Mogens Lassen

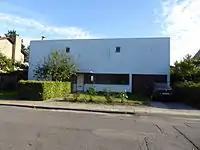
Bakkedal 7: House from 1934

Mogens Lassen was born on 20 February 1901 in Copenhagen into an artistic family. His father Hans Vilhelm Lassen was a decorative painter and his mother, Ingeborg Winding, was a painter. He trained as a mason before being admitted to the Royal Danish Academy of Fine Arts in 1923, but underwent further architectural training at various practices in Copenhagen, particularly with Tyge Hvass from 1925 to 1934. During a stay in Paris in 1927 to 1928, where he worked for the Danish company Christiani & Nielsen, he became acquainted with Le Corbusier's revolutionary works which inspired him to design innovative modern houses in reinforced concrete on his return to Denmark. He set up his own practice in 1935.